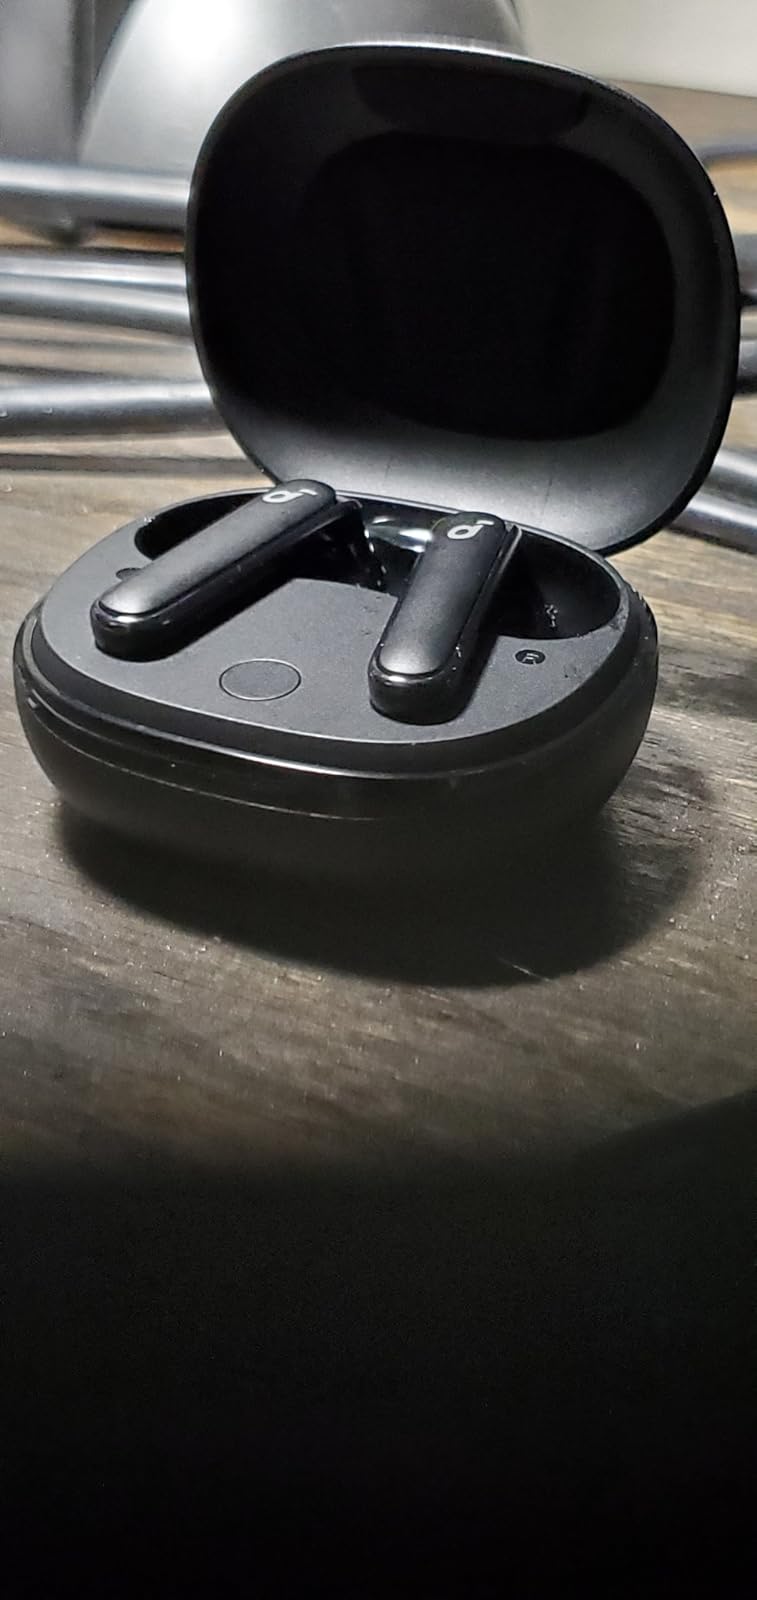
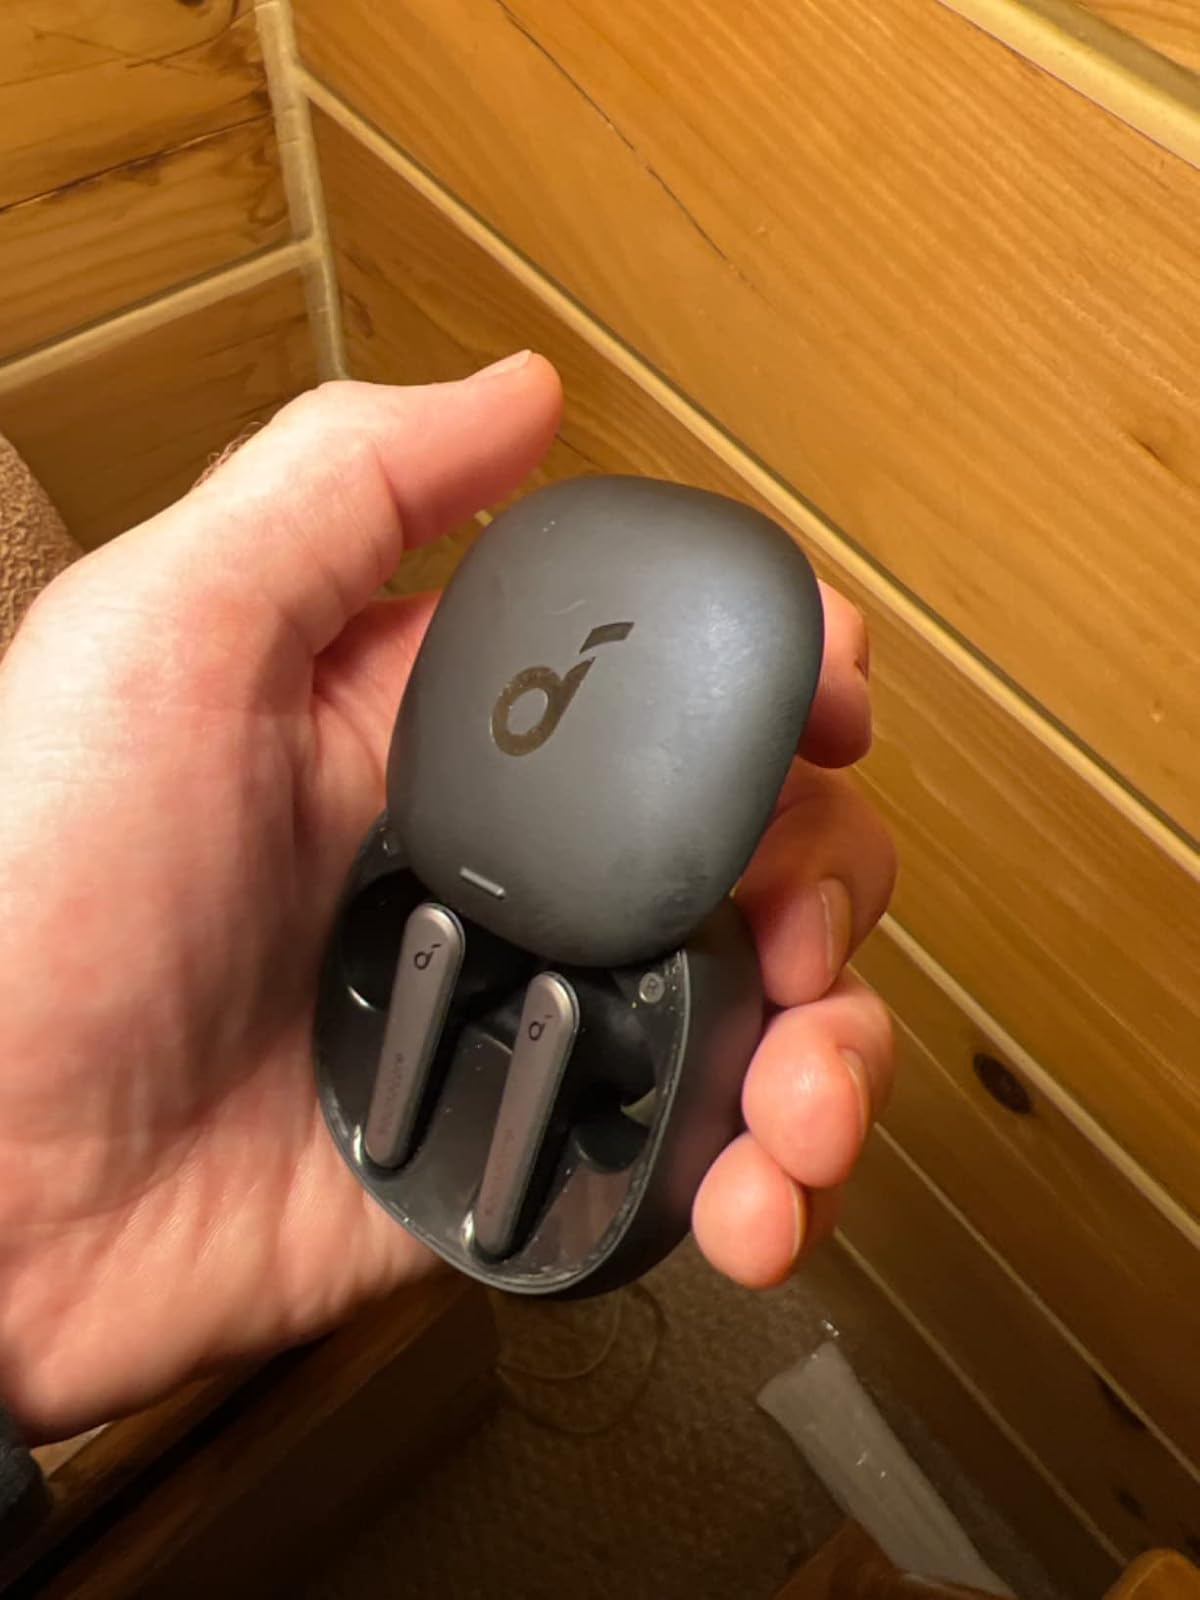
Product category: earbuds
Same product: no